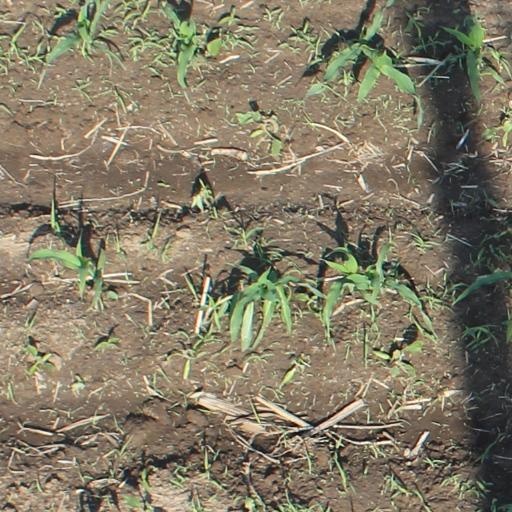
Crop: maize; corn